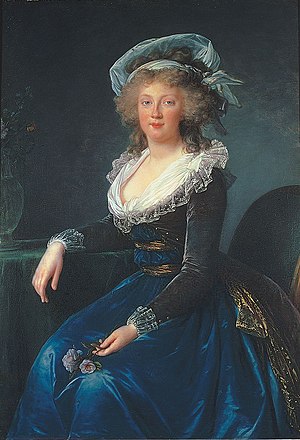
Maria Theresa af Begge Sicilier
Maria Theresa af Begge Sicilier var gift med kejser Frans 1. af Østrig. I 1792–1806 var hun den sidste kejserinde i Det tysk-romerske Rige, og i 1804–1807 blev hun den første kejserinde i Østrig.